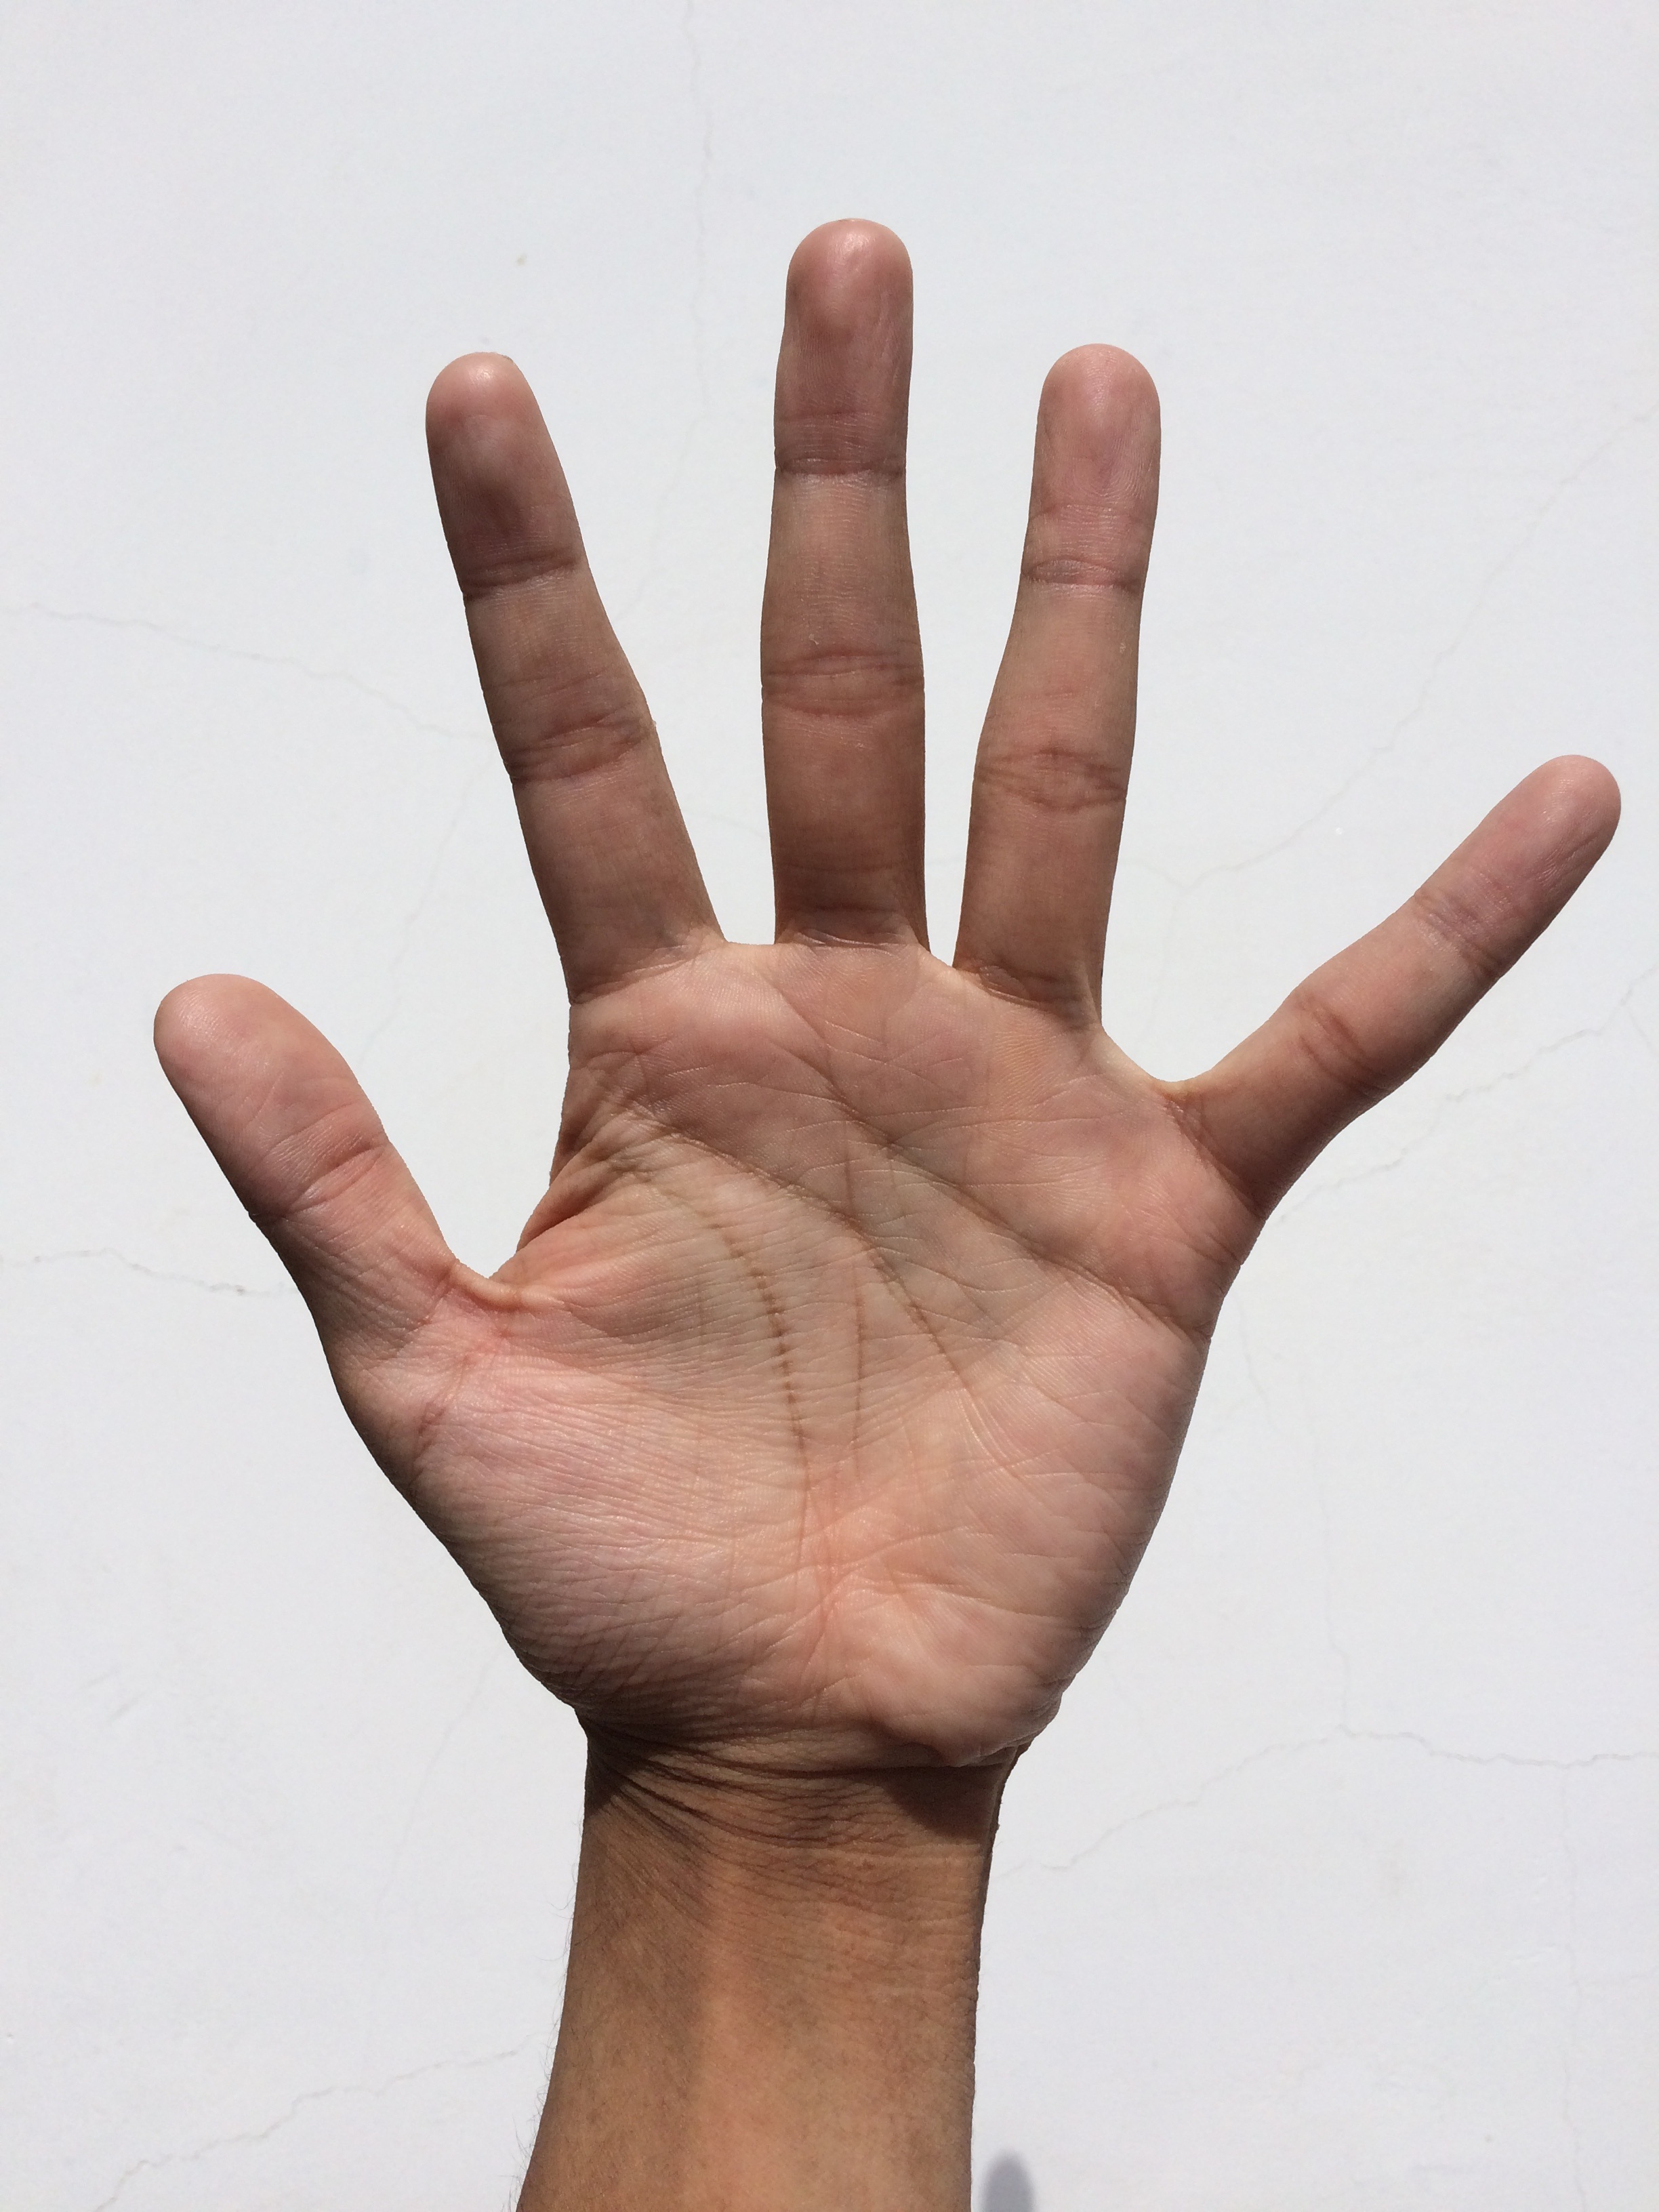
hand, screen, man, people, woman, pot, male, young, finger, reflection, palm, buddhism, religion, care, medicine, arm, marriage, health, muscle, life, heal, energy, write, drying, power, my, society, happy, women, japanese, single, loneliness, wrist, bright, parts, head, mirror, message, skin, beauty, salon, hospital, 5, clinic, images, five, body, massage, compact, strong, absent, list, lucky, fingerprint, fortune, fatigue, inn, efficiency, equality, while, thumb, billboard, sick, gender, destiny, surgery, joint, tease, memo, unlucky, synthesis, good luck, gestures, left hand, blood vessel, fortune telling, hand care, moisture retention, flesh color, rough hand, with your bare hands, praise, medical care, temomi, horoscope, reincarnation, previous life, tsuyoun, este, lifeline, marriage lines, good luck with money, ideal, a healthy, representation, palm reading, bleaching, sociology, discrimination, sign language, sense, hand model